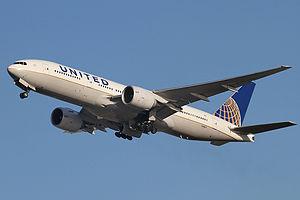
United Airlines est une compagnie aérienne américaine. Avec 86 852 employés et 1 262 avions, elle est la plus importante compagnie aérienne au monde selon CAPA et Innovata. Elle fait partie du groupe United Continental Holdings, précédemment UAL Corporation, dont le siège est à Chicago. La plateforme de correspondance la plus importante est située sur l'aéroport de Chicago-O'Hare. United est l'une des compagnies fondatrices de Star Alliance, la plus grande association de compagnies aériennes du monde. Elle dessert plus de 1 000 escales dans 170 pays. United Express est une filiale spécialisée dans les dessertes régionales.